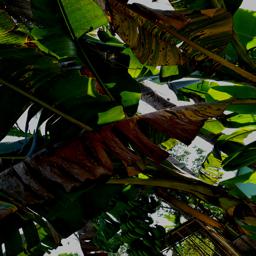
Label: JAHAJI LEAF